Steampunk HQ

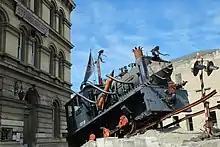
Steampunk engine in front of Steampunk HQ

Steampunk HQ is an art collaboration and gallery in the historic Victorian precinct of Oamaru, New Zealand. Opened in November 2011, it celebrates its own industrial take on steampunk via an array of contraptions and sculptures, complemented by audiovisual installations. A yard also contains a collection of other industrial parts and projects in various stages of completion.